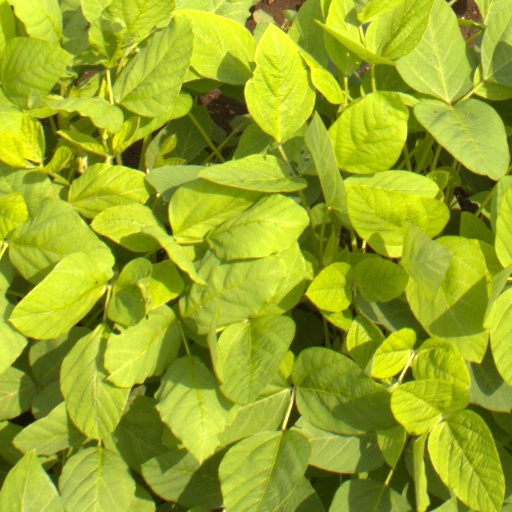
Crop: soybean